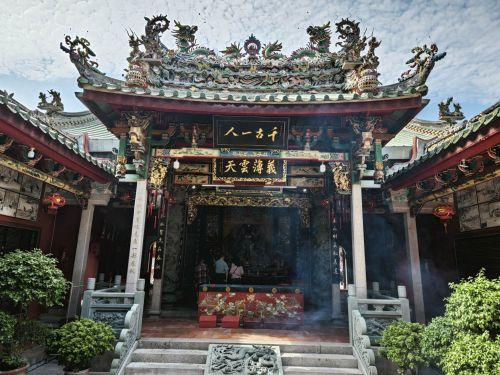
地标名称：关帝庙
所在城市：漳州市·诏安县